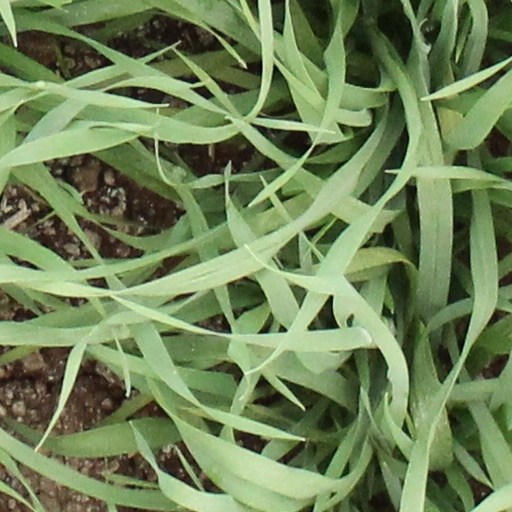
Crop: wheat